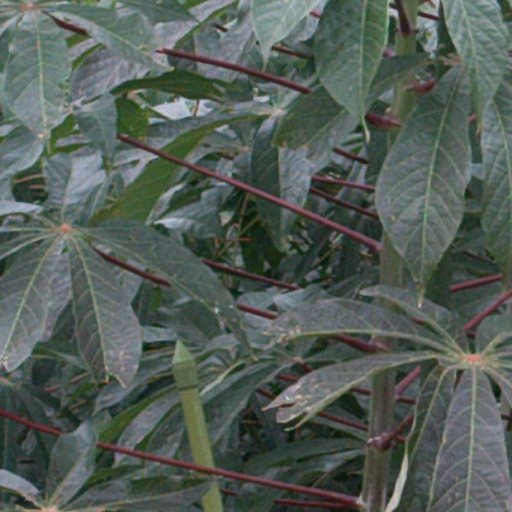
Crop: cassava